Culture of the United Kingdom

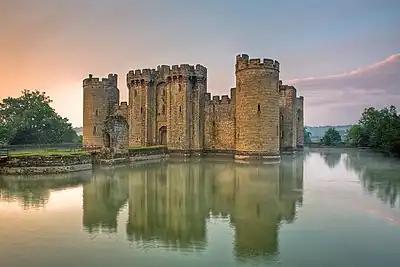
Bodiam Castle is a 14th-century moated castle in East Sussex. Today there are thousands of castles throughout the UK.

Randolph Caldecott, Walter Crane, Kate Greenaway, John Tenniel, Aubrey Beardsley, Roger Hargreaves, Arthur Rackham, John Leech, George Cruikshank and Beatrix Potter were notable book illustrators. Posters have played a significant role in British culture. Designed by Alfred Leete in 1914 as a recruitment poster for the British Army, "Lord Kitchener Wants You" is the most famous British recruitment poster ever produced and an iconic and enduring image of World War I. Produced by the British government in 1939 for World War II, the "Keep Calm and Carry On" motivational poster is now seen as "not only as a distillation of a crucial moment in Britishness, but also as an inspiring message from the past to the present in a time of crisis".